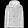
Label: Coat